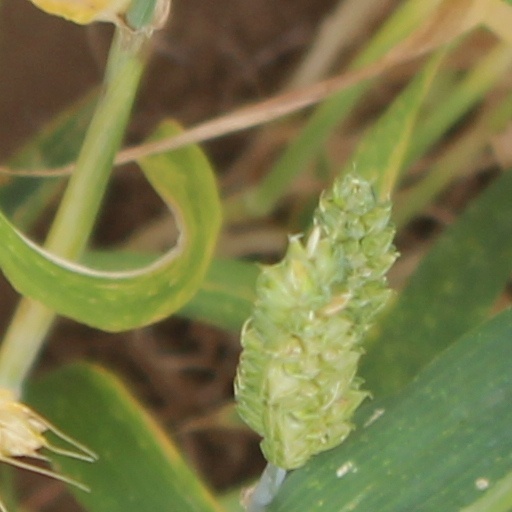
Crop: wheat